Maury County, Tennessee

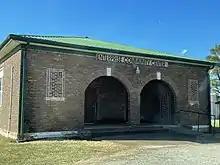
Enterprise Community Center in 2022

Maury County is a county located in the U.S. state of Tennessee, in the Middle Tennessee region. As of the 2020 census, the population was 100,974. Its county seat is Columbia. Maury County is part of the Nashville-Davidson–Murfreesboro–Franklin, TN metropolitan statistical area.